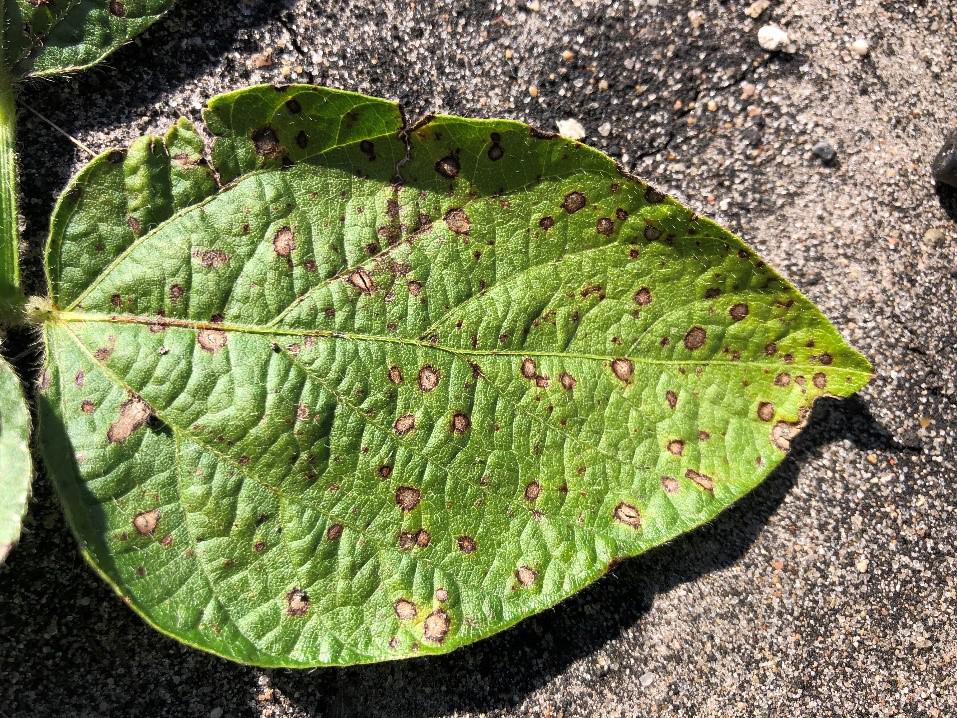
Plant: Soybean
Disease: soybean frog eye leaf spot